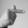
ASL letter: T